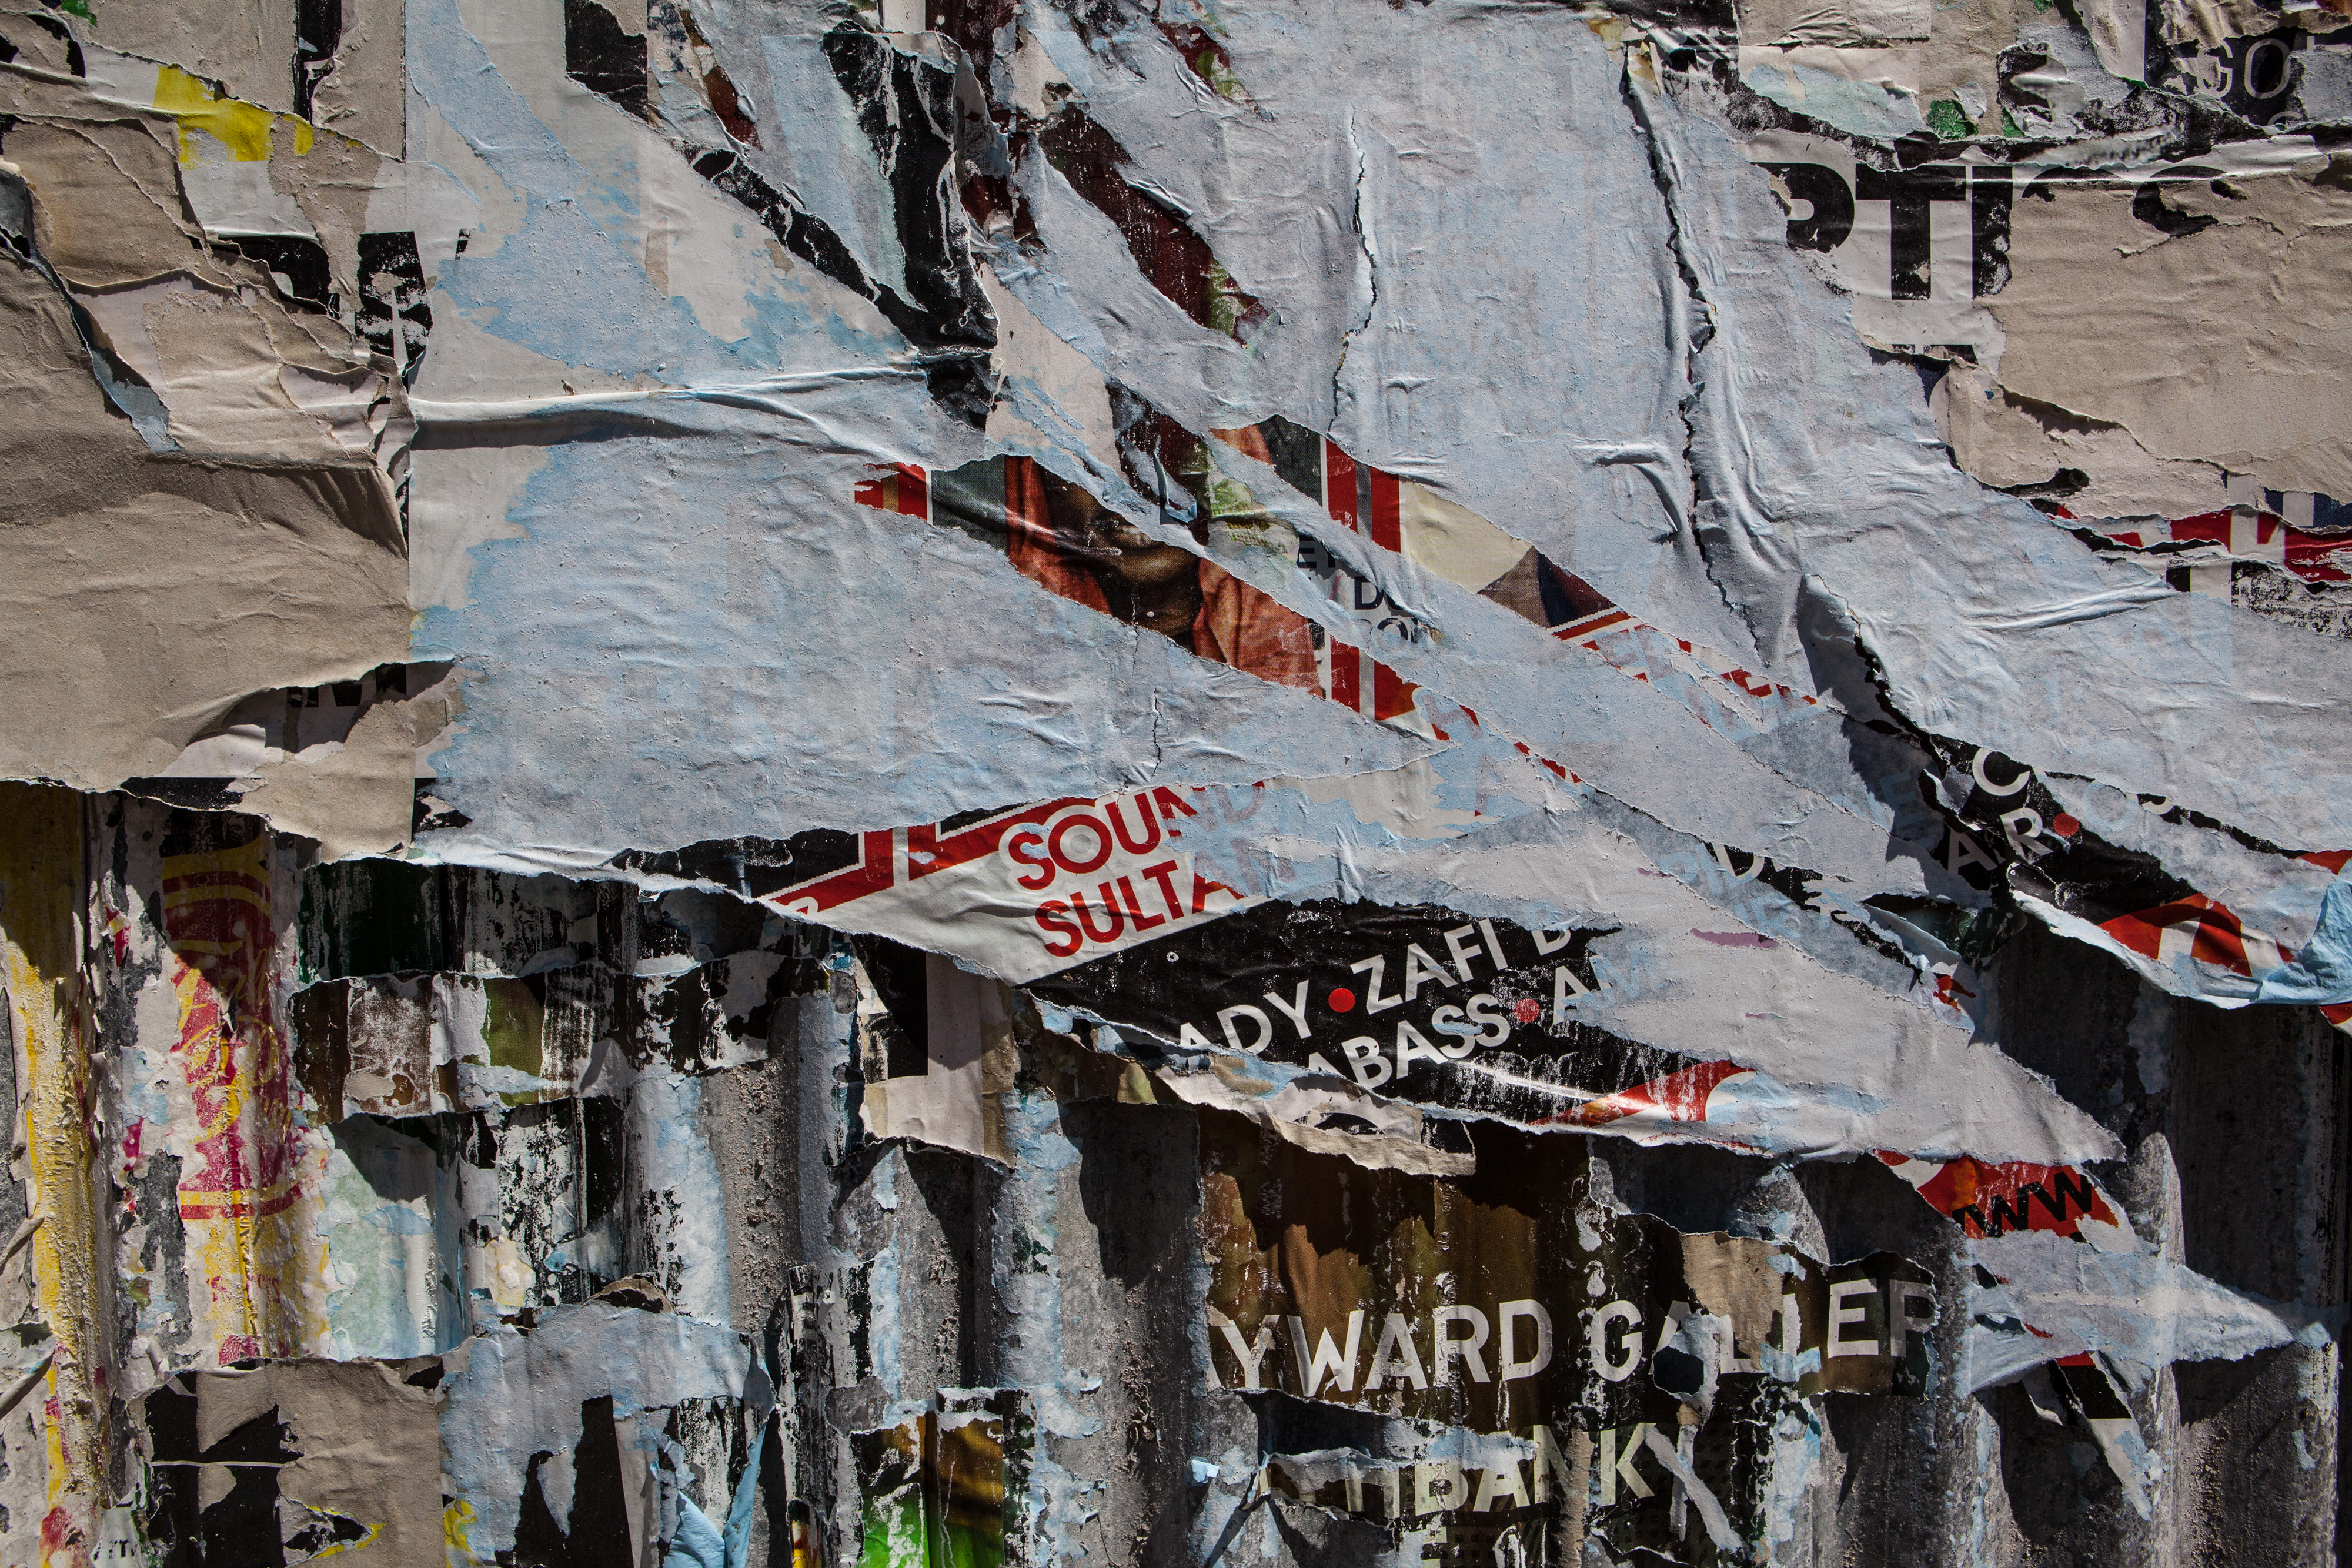
wall, urban area, art, poster, visual arts, paint, facade, city